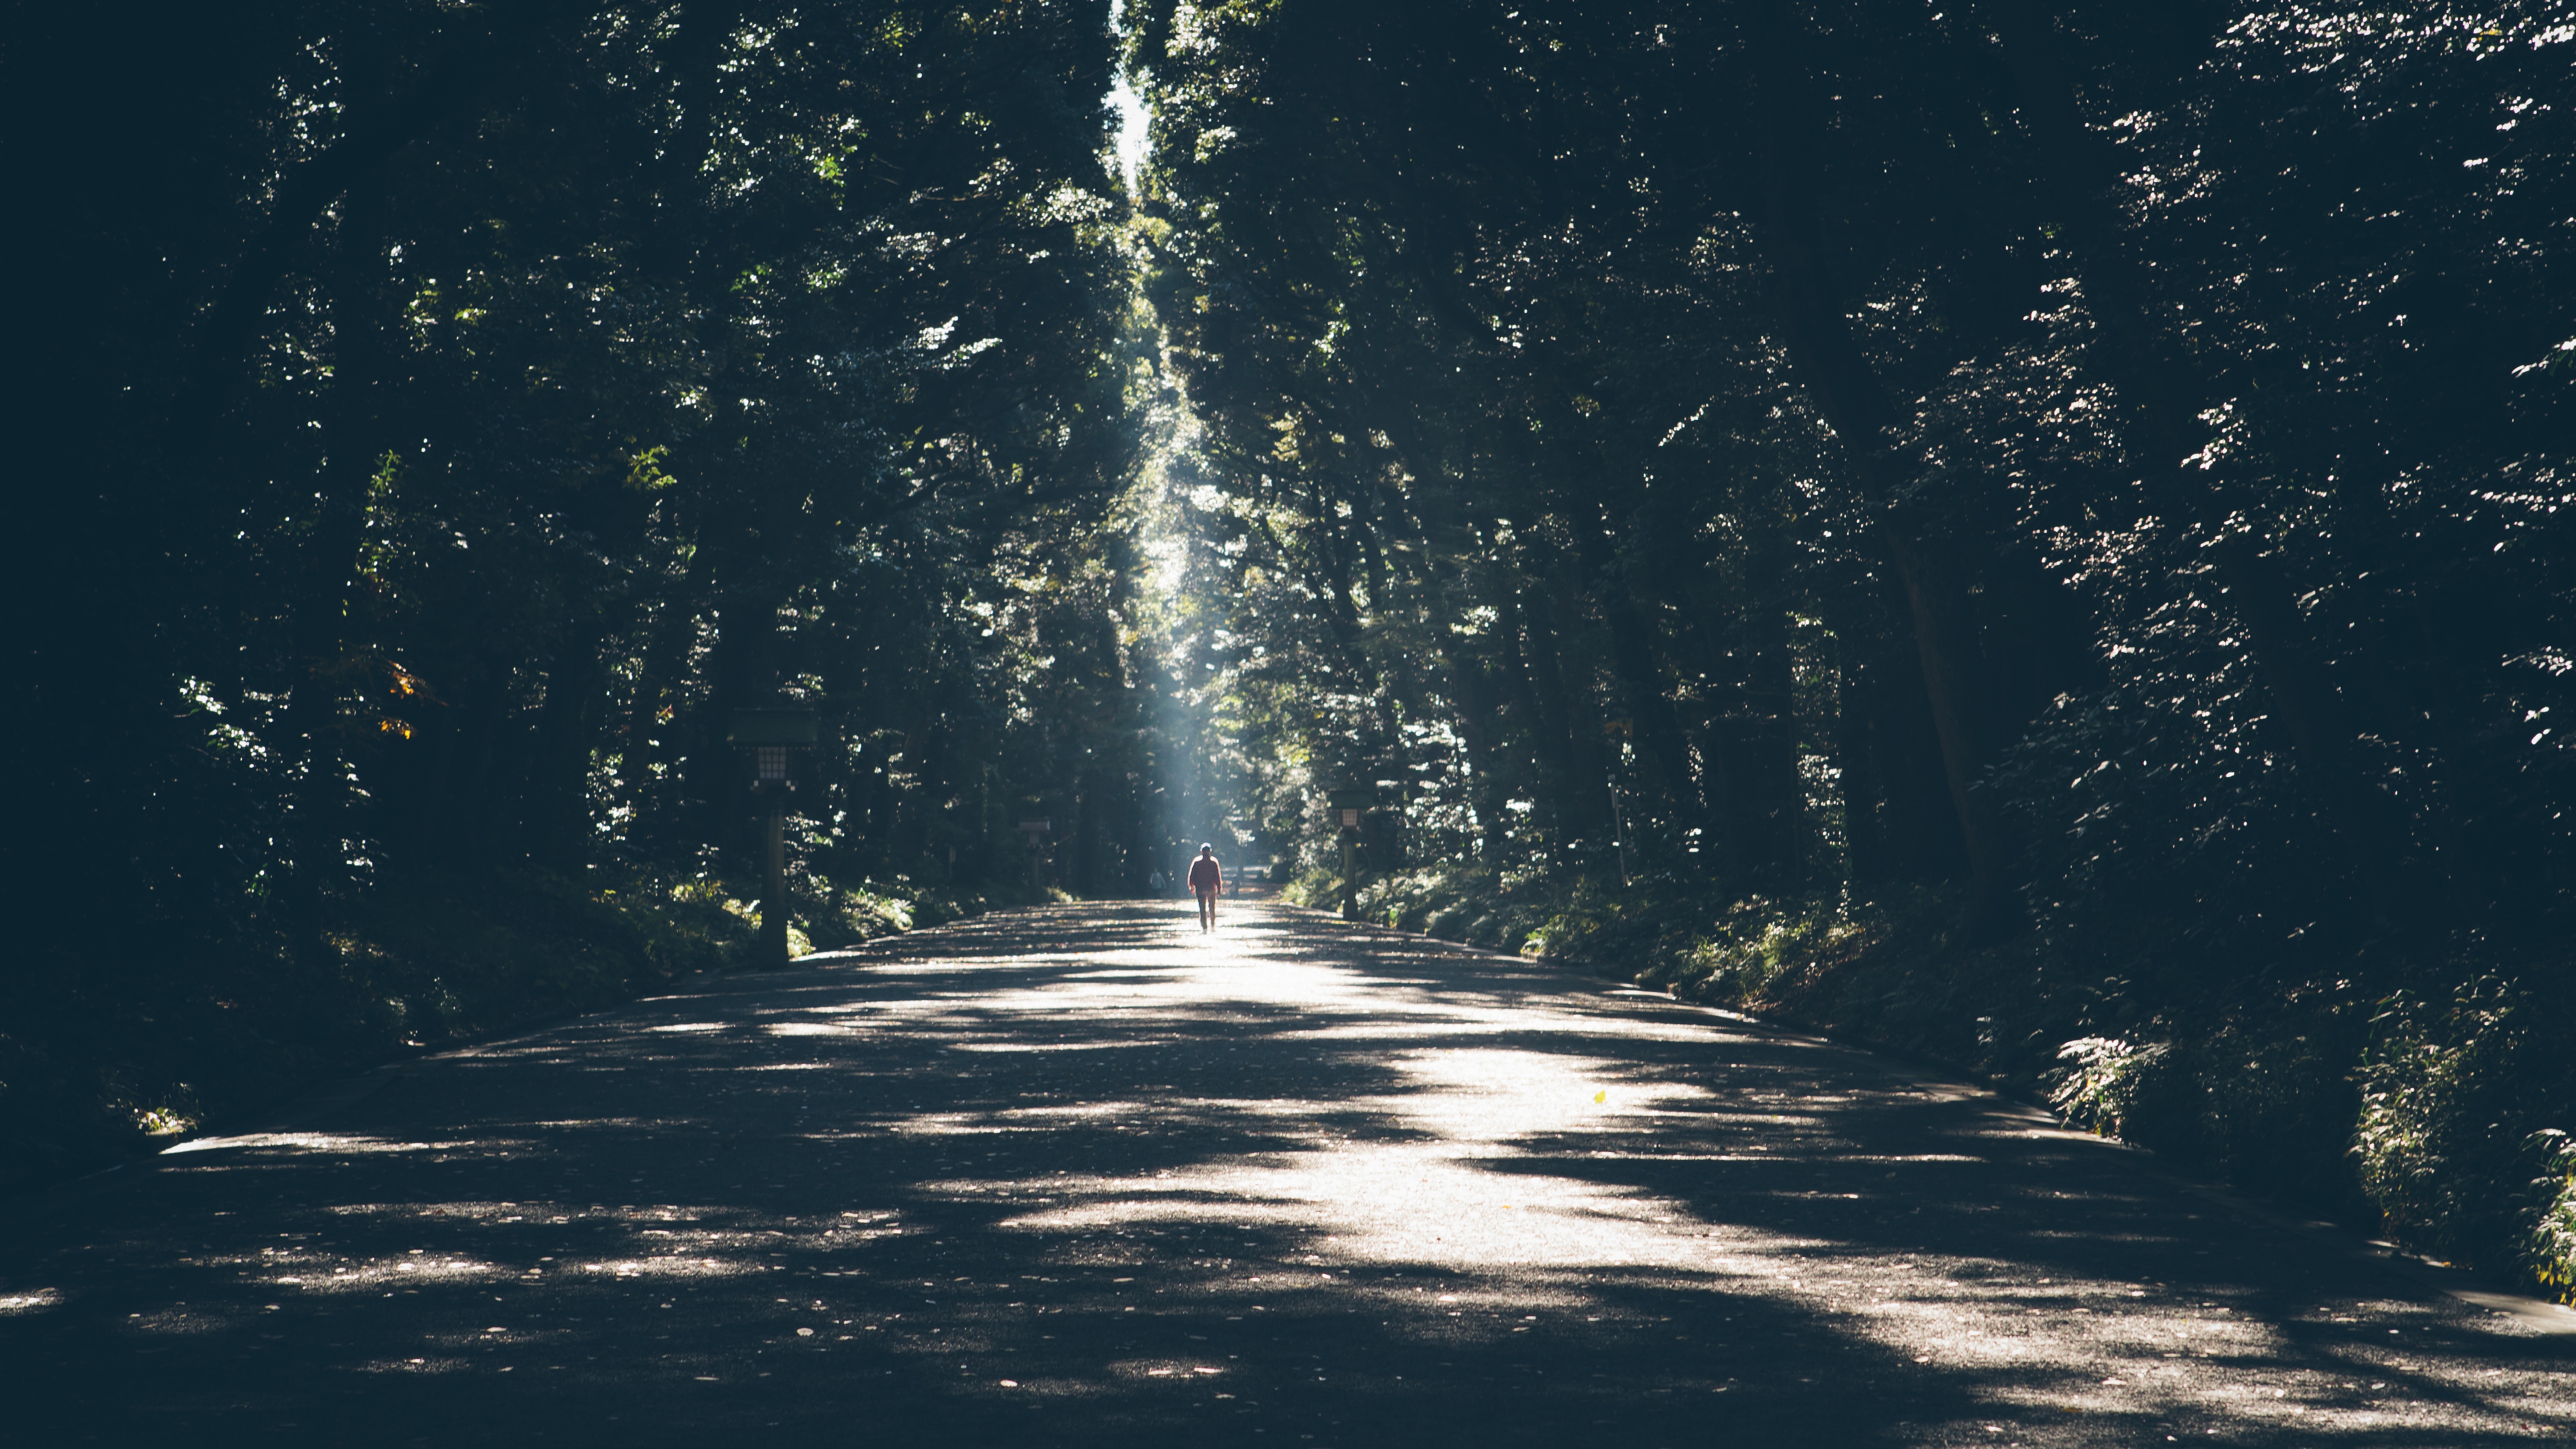
tree, nature, forest, path, branch, walking, person, snow, winter, light, mist, night, sunlight, morning, leaf, frost, atmosphere, reflection, weather, darkness, season, moonlight, freezing, atmospheric phenomenon, woody plant